Ann Richards School for Young Women Leaders

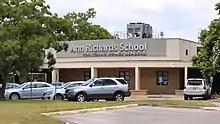
Former school building

The Ann Richards School (commonly referred to as "ARS") was established in 2007 in the former building of Porter Middle School in south Austin. Former Texas governor Ann Richards took part in making the school possible, but Richards died before she could see the school open. Actress Sandra Bullock and the school's founding principal, Jeanne Goka, also took part in opening the school. In its first year the school was opened to sixth- and seventh-grade students, and a grade was added each year until the 2012–2013 school year, when the school's oldest students reached the twelfth grade; in June 2013 the school's first senior class graduated. Although the school was originally housed in the former building of Porter Middle School, the school was rebuilt in stages following a 2017 bond and the new building was fully completed in 2022.